Diana Vishneva

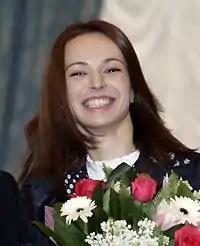
Vishneva in 2007

Diana Viktorovna Vishneva ("also trans." Vishnyova; ; born 13 July 1976) is a Russian ballet dancer who performs as a principal dancer with the Mariinsky Ballet (formerly the Kirov Ballet).